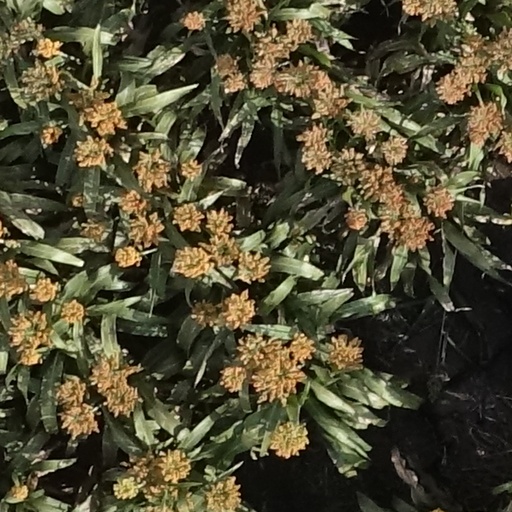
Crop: sorghum